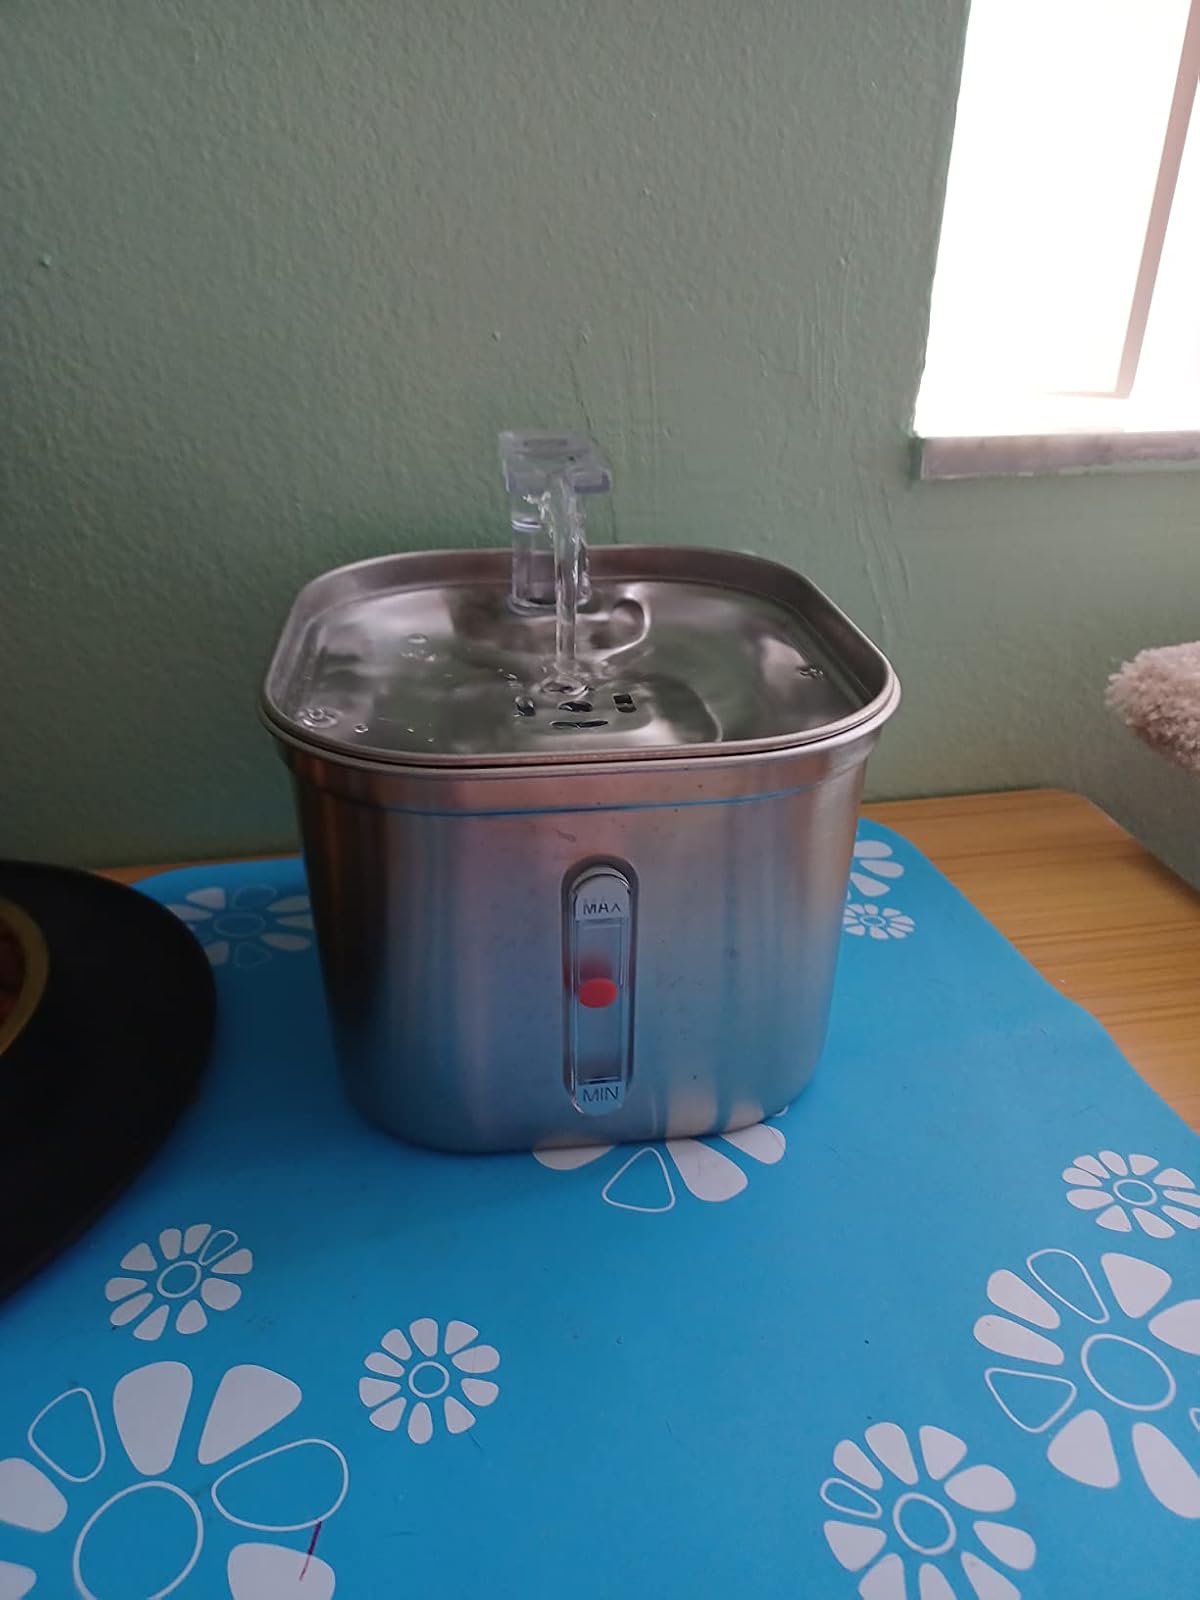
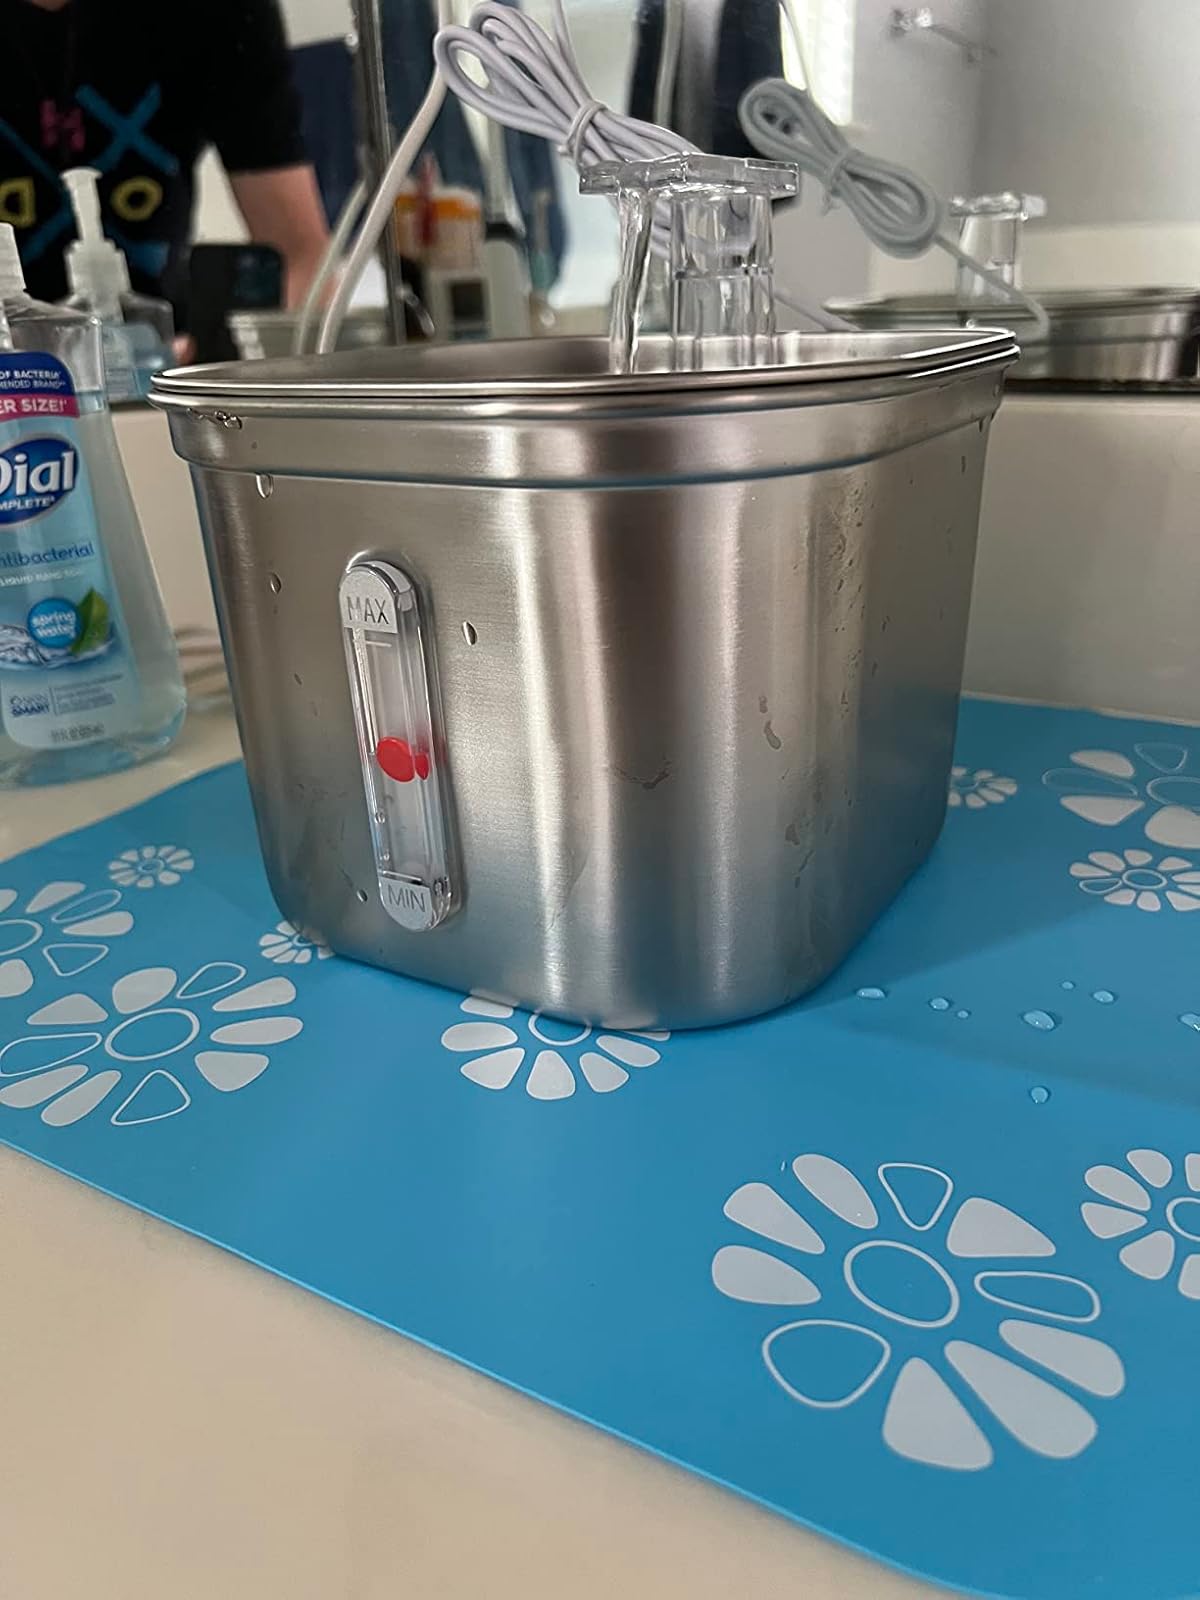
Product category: items_bowl
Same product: yes